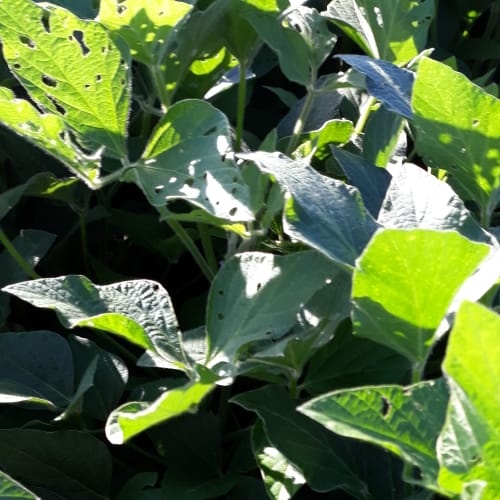
Label: Caterpillar